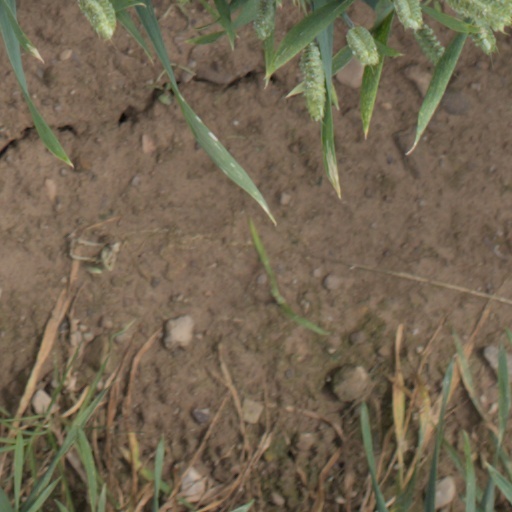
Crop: wheat